Sixes Hotel

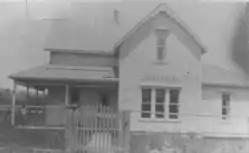
Hotel 1920

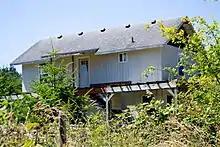
A new structure, not the historic hotel, on the property

The Sixes Hotel in Sixes, Oregon, United States, is a historic property with a hotel building that is listed on the National Register of Historic Places.